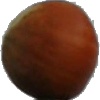
Label: nut_forest